Warken, Luxembourg

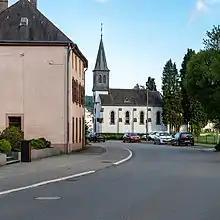

Warken is a town in the commune of Ettelbruck, in central Luxembourg. The village has a population of 1,554 as of 2024 and lies near the Wark River. Warken is a part of Ettelbruck and is split in five departments: "Cité Bourschterbach", "Cité Warkdall", "Cité Breechen". "rue de Welscheid" and "rue de Buerden".